SoldierStrong

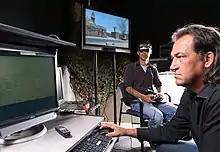
Dr. Albert "Skip" Rizzo treating a veteran with Post-Traumatic Stress using his Bravemind virtual reality software

SoldierStrong's BraveMind program, (formerly known as StrongMind program) provides help for veterans experiencing post-traumatic stress. The virtual reality therapy and accompanying technology offered through Veterans Affairs medical facilities uses prolonged exposure therapy to maximize the efficiency of post-traumatic stress treatment while appealing to post-9/11 veterans. SoldierStrong made an initial commitment in 2019 to donate virtual reality hardware and software to 10 VA medical centers across the country. The organization surpassed that commitment when it donated its 30th BraveMind system in 2023.